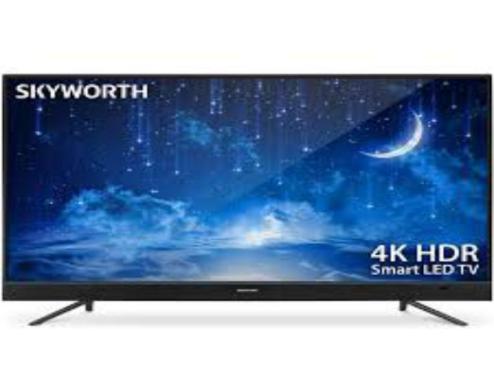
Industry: Electronic